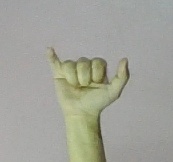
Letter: ya